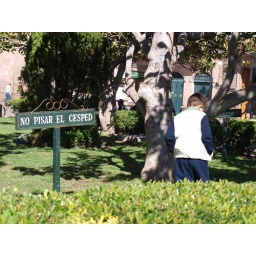
that sign says do not step on the grass in Spanishoh and he stepped on dog stuff